Catherine Royle

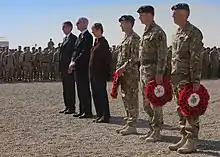
Royle (third left), chargé d'affaires of the British Embassy in Kabul, at a Remembrance Day service at Camp Bastion in 2011

Catherine Jane Royle de Camprubi (born 1963) is a British diplomat who served as British Ambassador to Venezuela from 2007 to 2010. She is currently political adviser to the commander of the Allied Joint Force Command Brunssum. In October 2025, she will succeed Janet Royall, Baroness Royall of Blaisdon as Principal of Somerville College, Oxford.